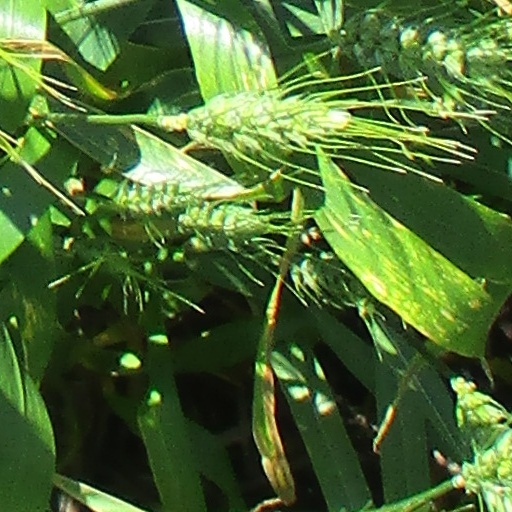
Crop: wheat